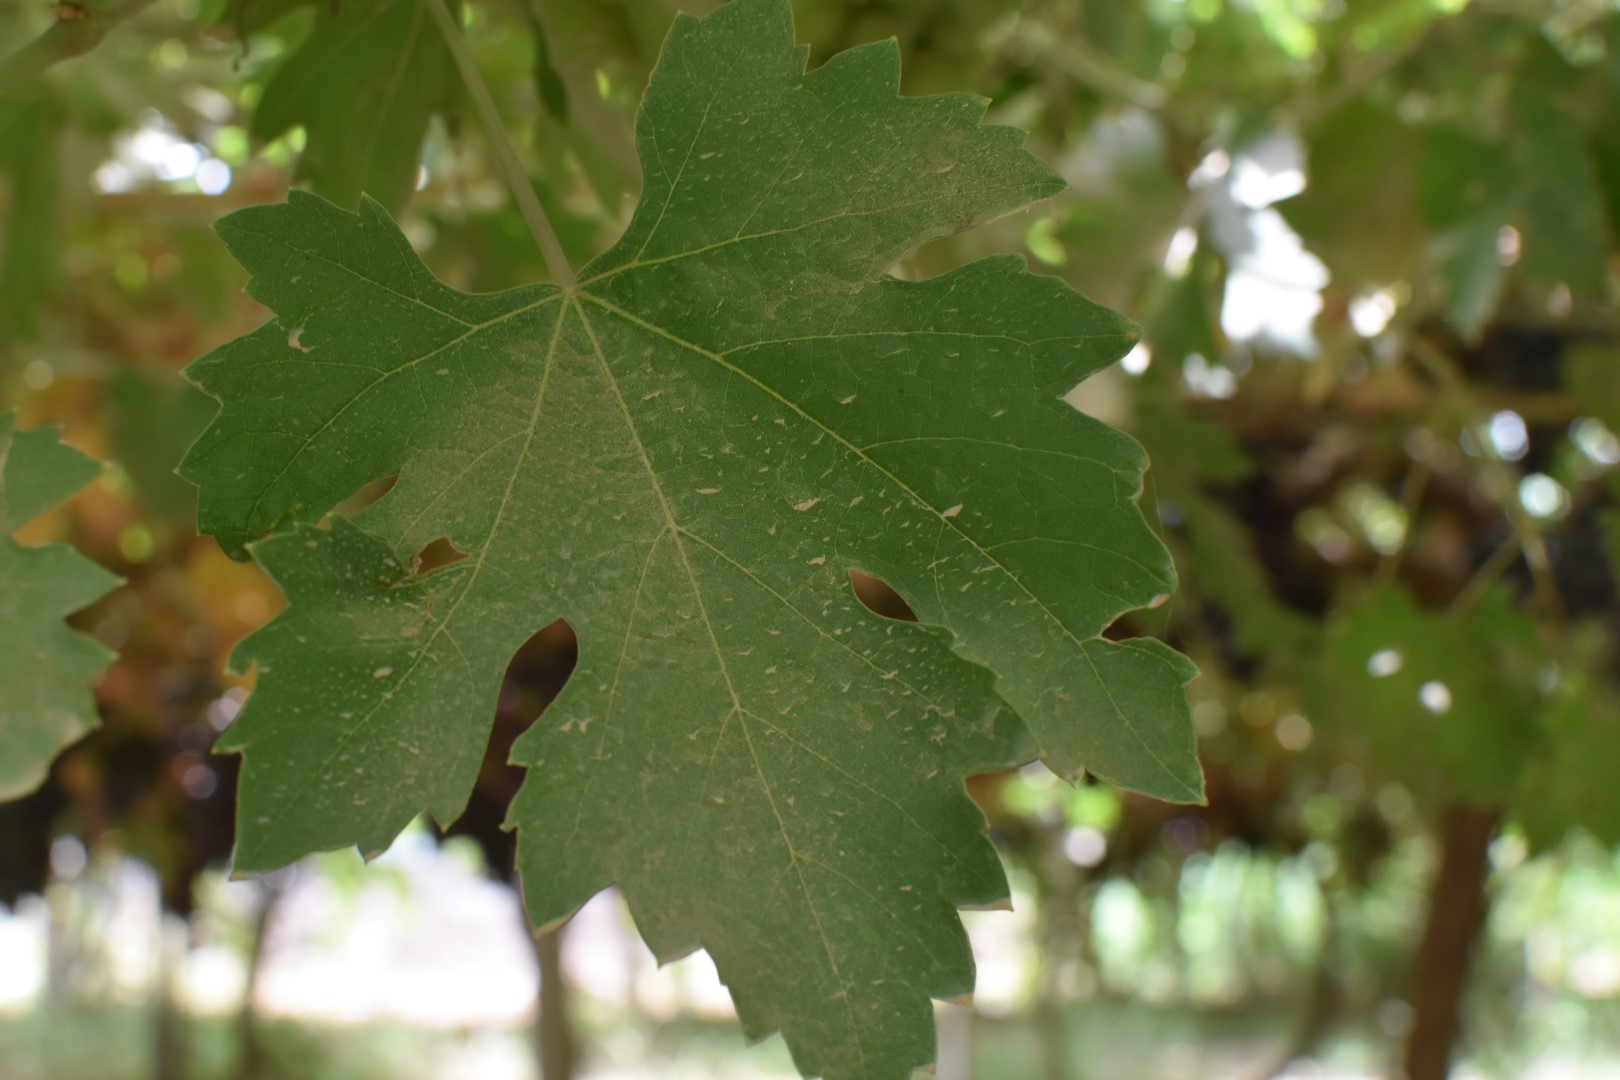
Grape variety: Riasi